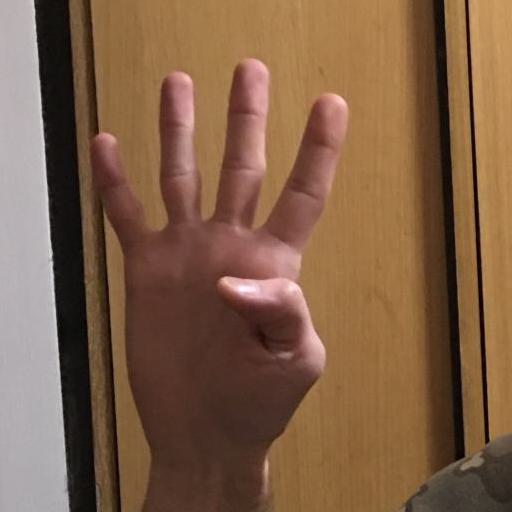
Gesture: four